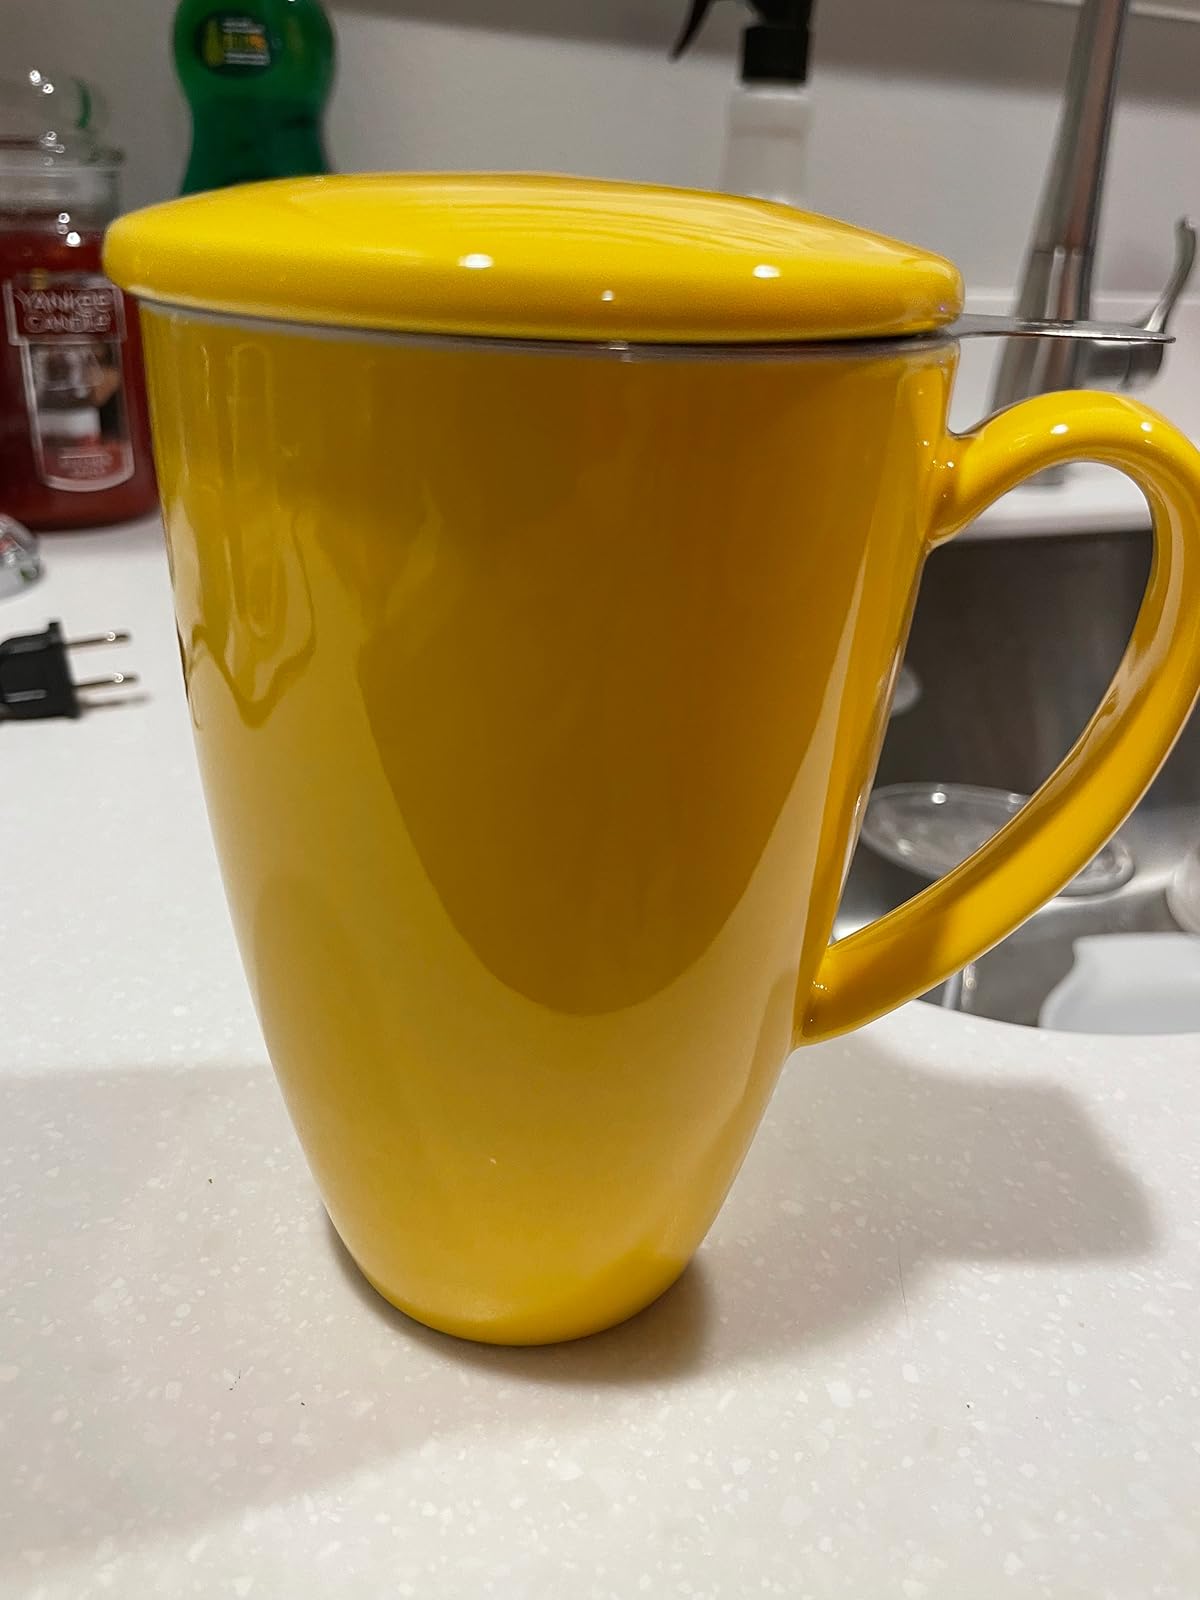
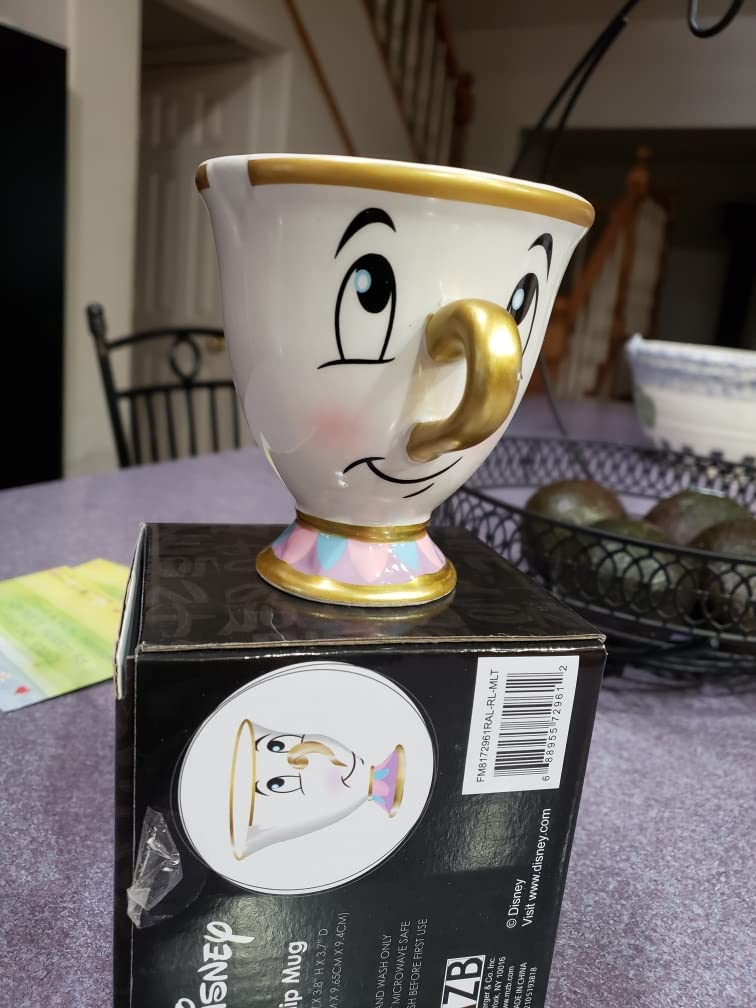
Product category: items_mug
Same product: no